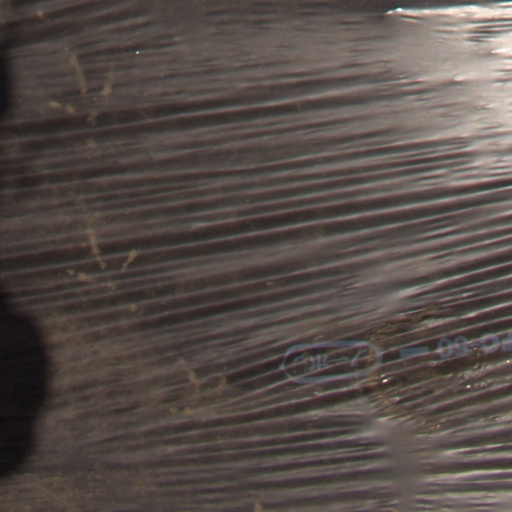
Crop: Jerusalem artichoke